Otto Haslund

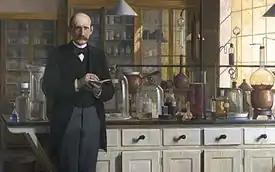
Johan Kjeldahl in His Laboratory

Inspired by J.Th. Lundbye, he painted sensitive pictures of animals. The periods he spent in Italy from 1873 to 1875 and from 1877 to 1879 together with Kristian Zahrtmann encouraged him to take up genre and figure painting, often with a humoristic touch reminiscent of Marstrand, which Zahrtmann thought suited him better.